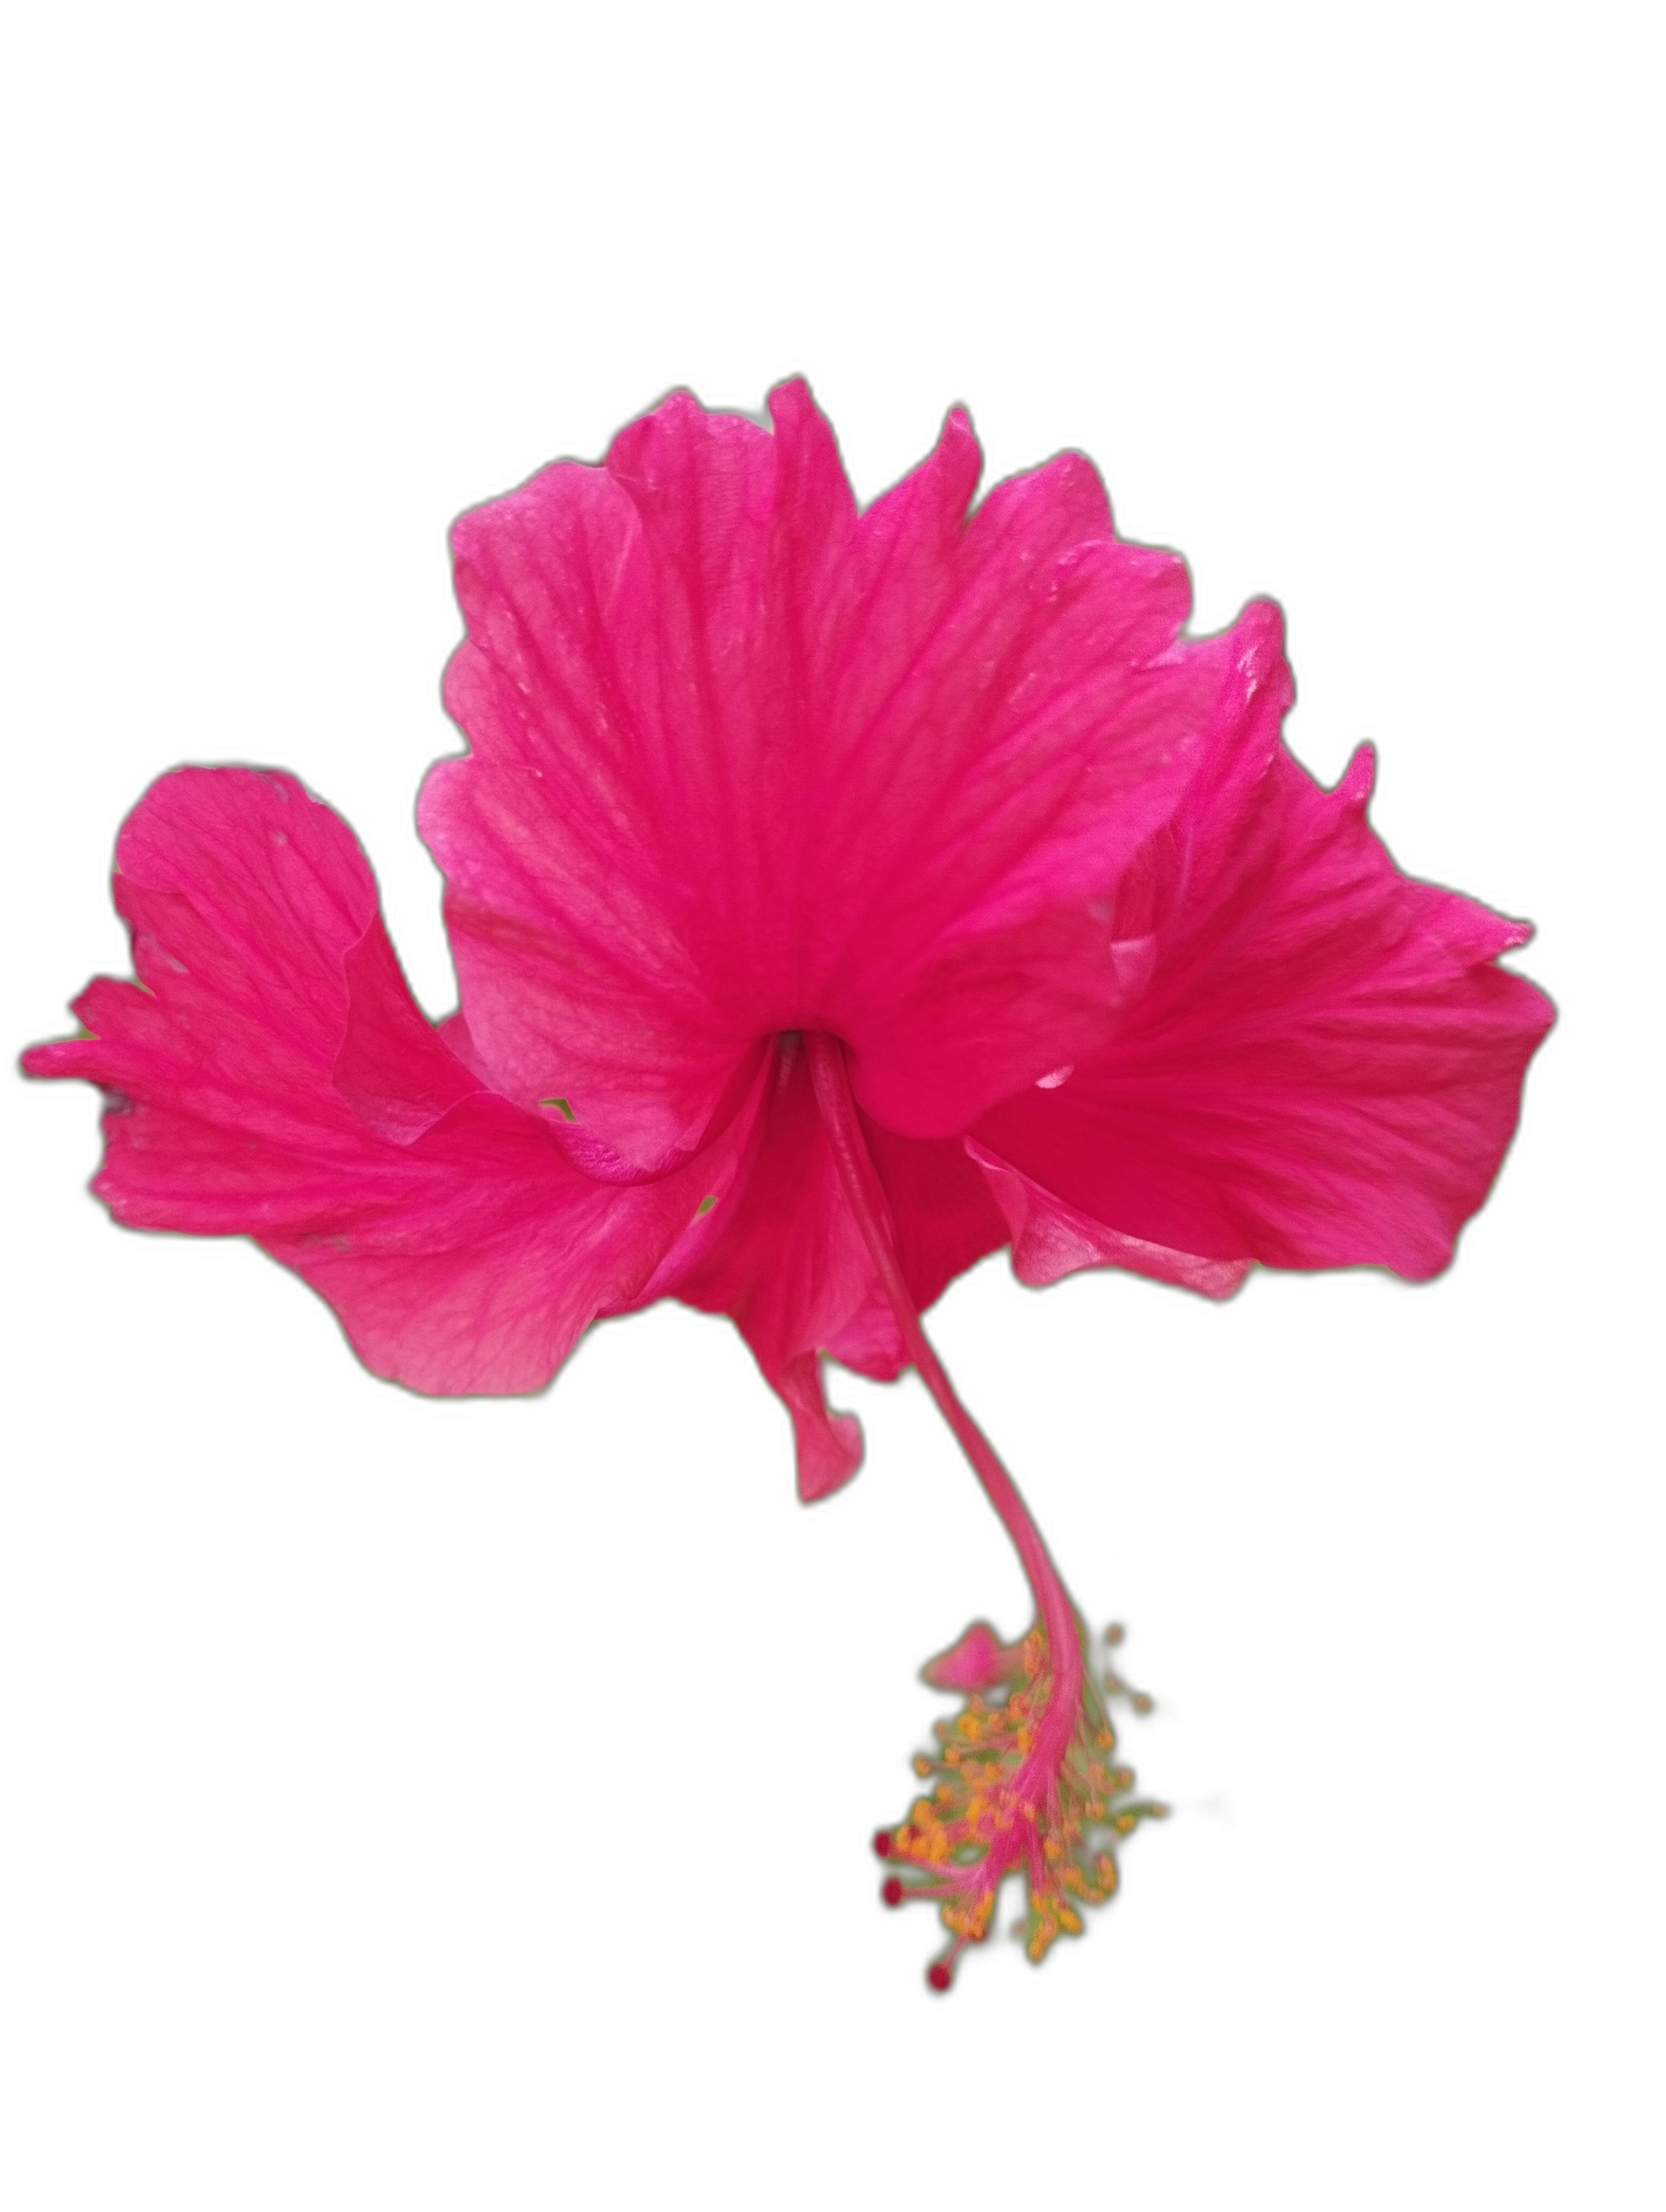
Label: Hibiscus